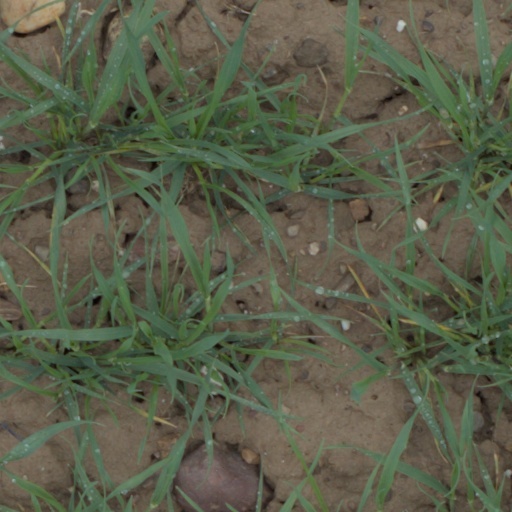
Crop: wheat